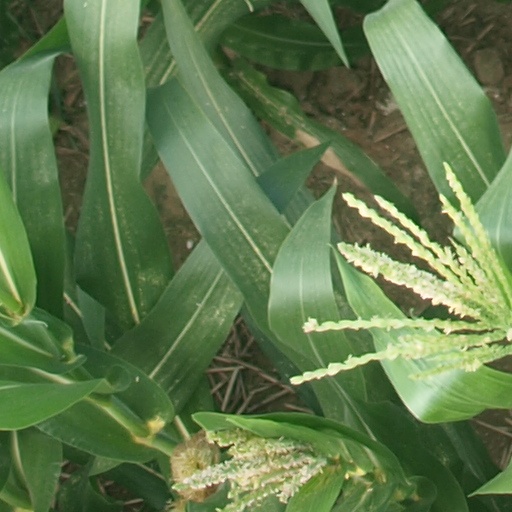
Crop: maize; corn